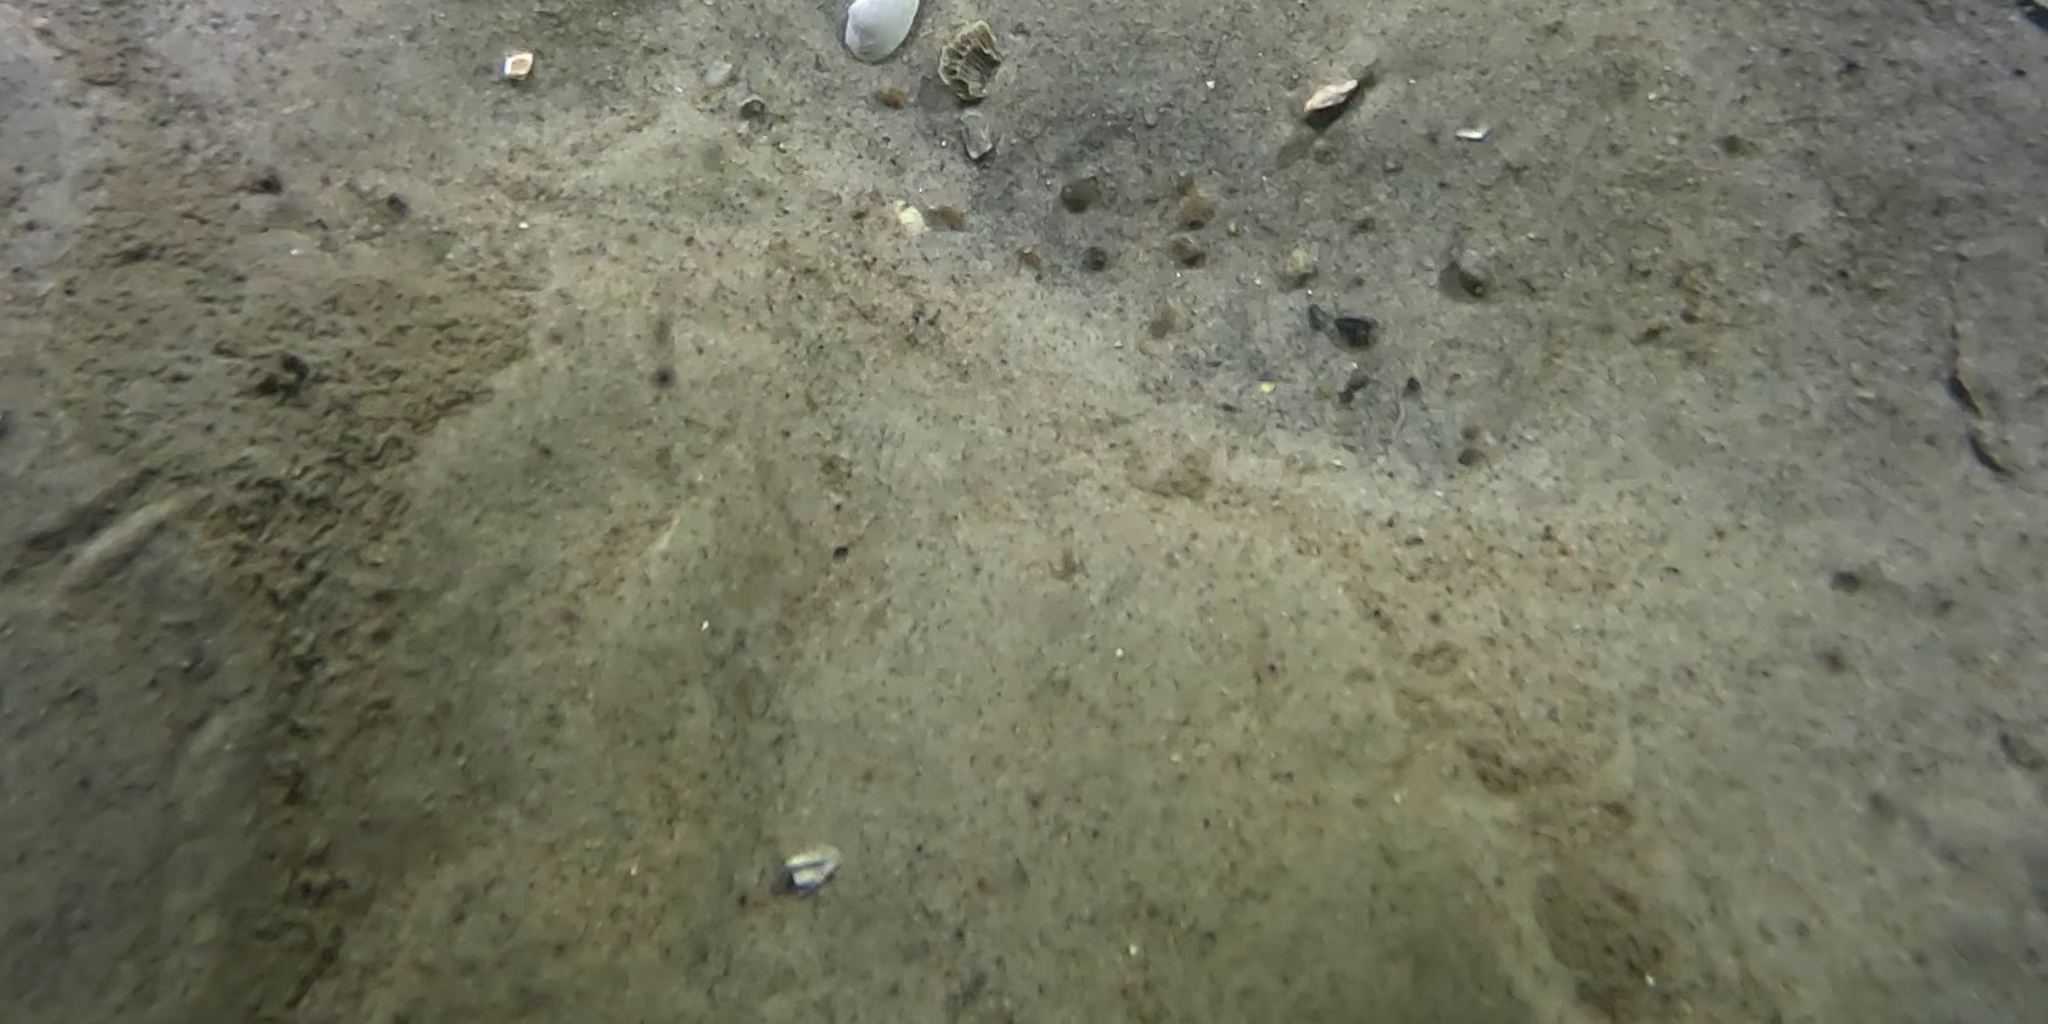
Seabed habitat: sand